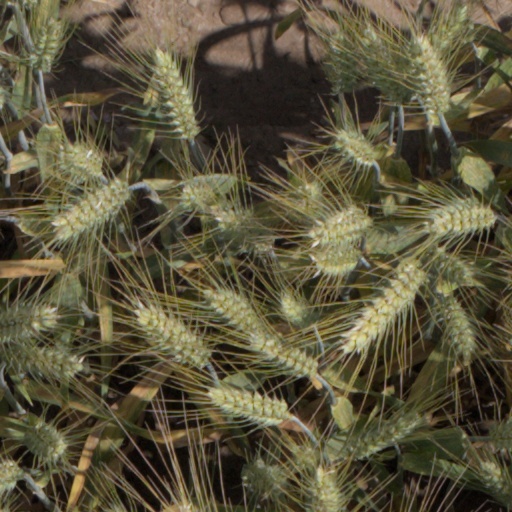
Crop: wheat